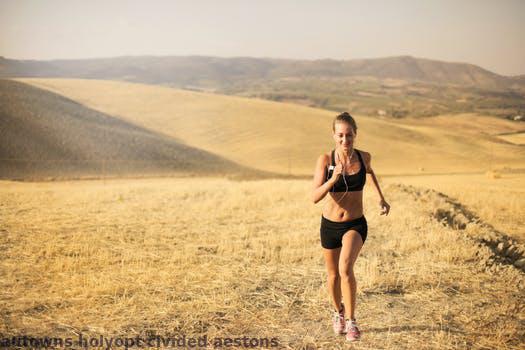
Label: Watermark